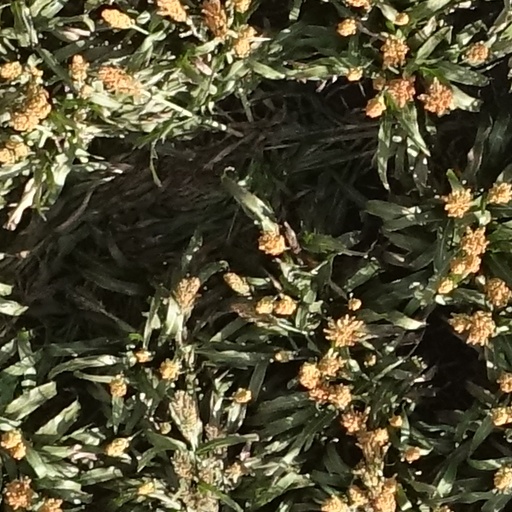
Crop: sorghum